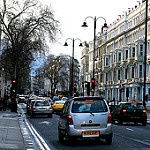
Scene: Outdoor